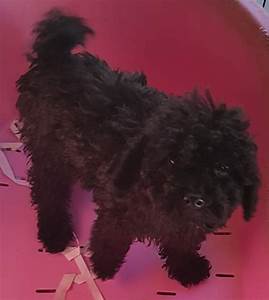
Label: dog